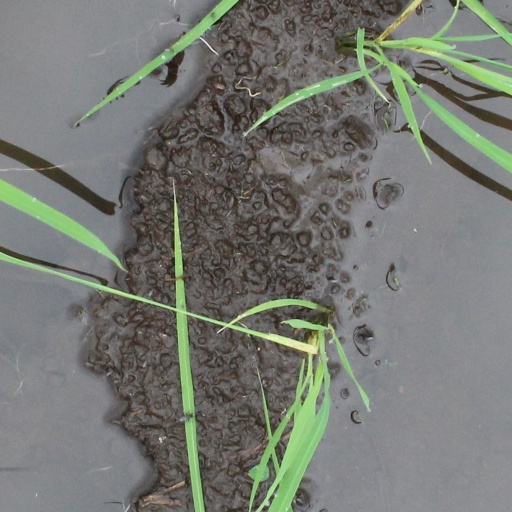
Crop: rice